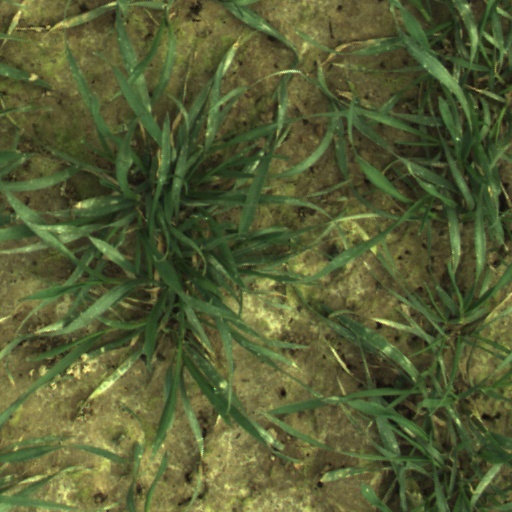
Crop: wheat